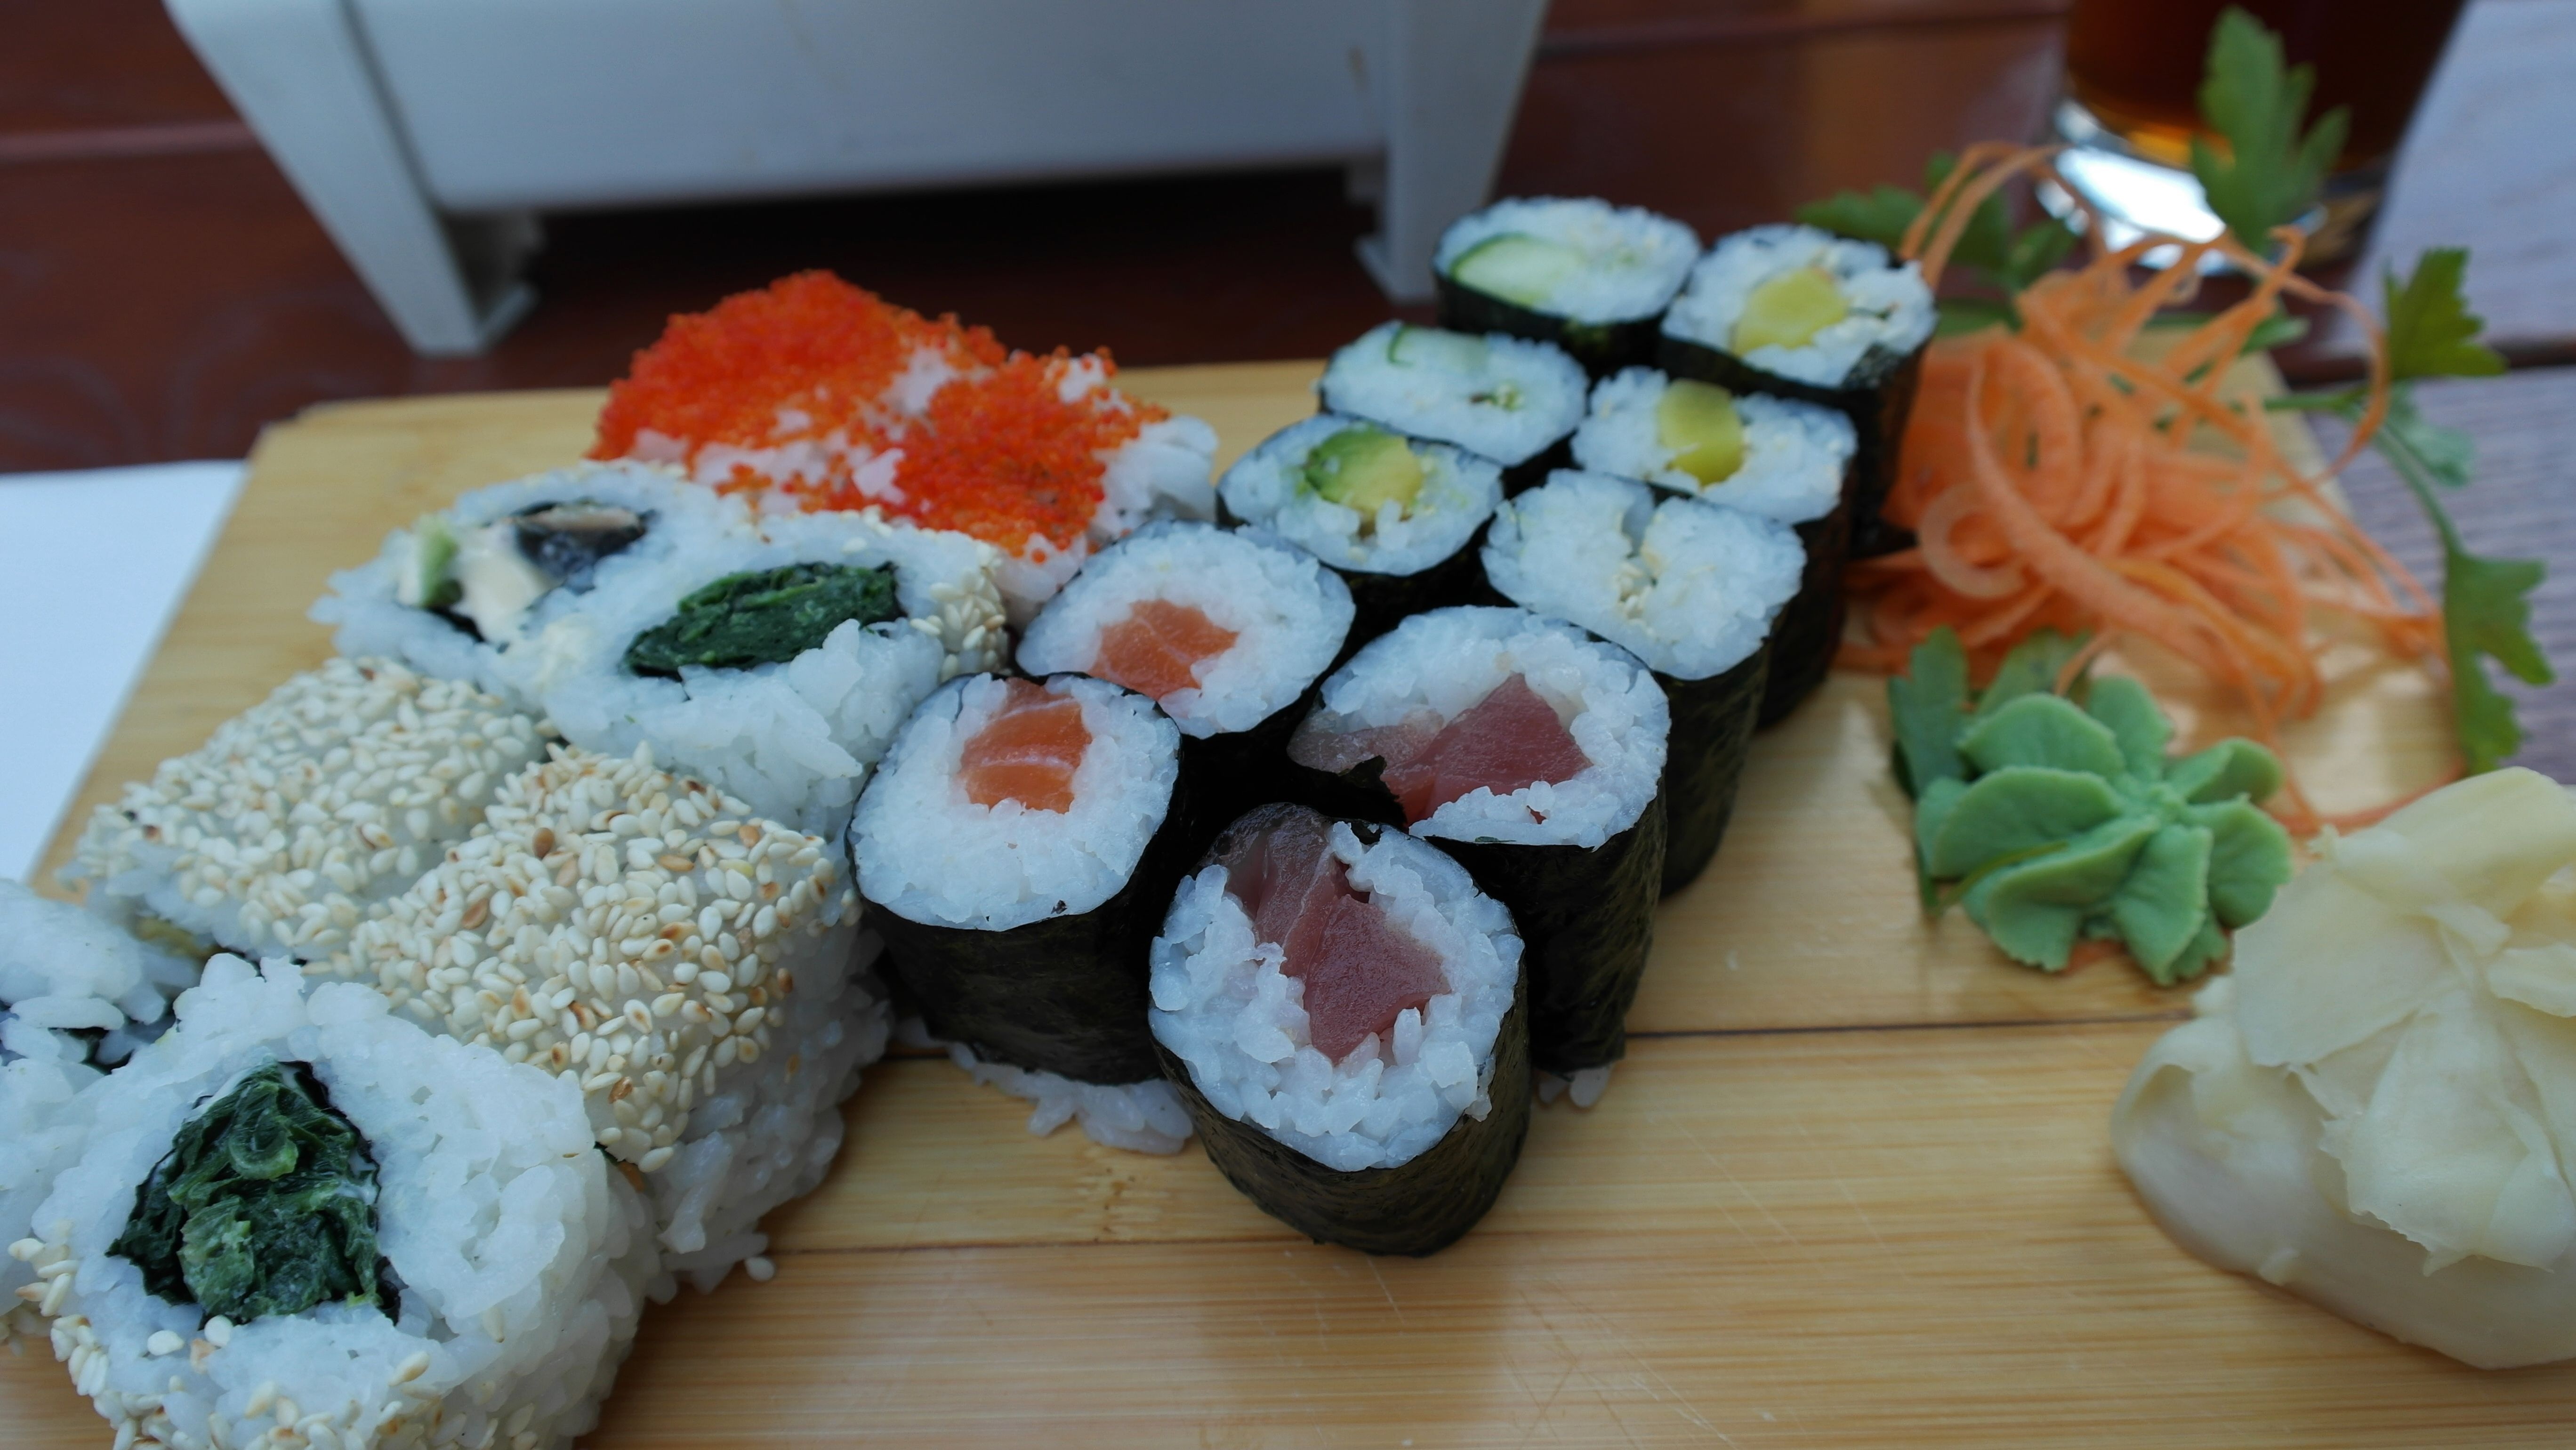
white, flower, dish, meal, food, red, seaweed, seafood, kitchen, asia, fish, japan, healthy, eat, lunch, cuisine, delicious, rice, shrimp, asian food, sushi, sashimi, japanese, dinner, tasty, roll, raw, salmon, wasabi, frisch, tuna, japanese cuisine, gimbap, california roll